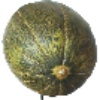
Label: Melon Piel de Sapo 1